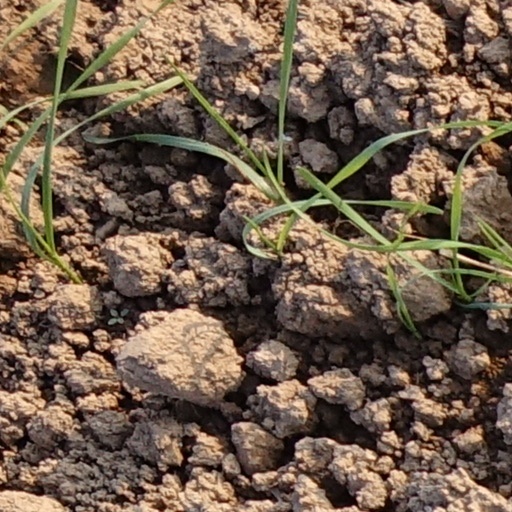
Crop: wheat